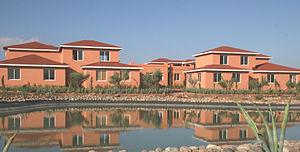
Université Privée de Marrakech
L'Université privée de Marrakech est une université marocaine privée. Elle est fondée en 2005.